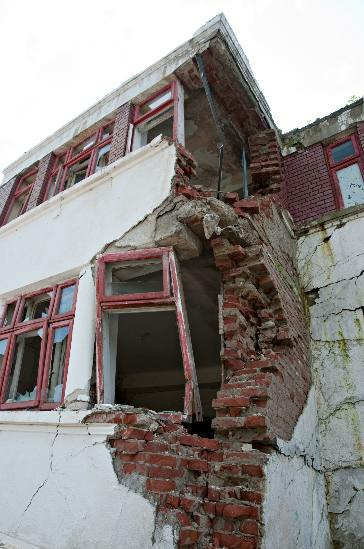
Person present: No